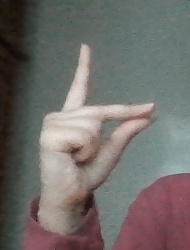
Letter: ta